Dairy Queen

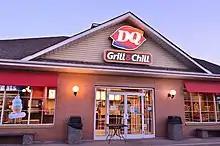
A DQ Grill & Chill in Canada

DQ Grill & Chill locations feature hot food, treats, table delivery, and self-serve soft drinks. It is the new concept for new and renovated full-service restaurants. Stores are larger than older-style locations and feature a completely new store design. They usually offer an expanded menu, including breakfast, GrillBurgers, grilled sandwiches, and limited table service (customers still place orders at the counter). They also contain self-serve soft drink fountains allowing free refills. In December 2001, Chattanooga, Tennessee, was the site of the first two Dairy Queen Grill and Chill restaurants in the United States. The nation's largest DQ Grill & Chill is located in Bloomington, Illinois. In 2023, a Grill & Chill location in Phoenix, Arizona had a large red spoon statue stolen from the front of the restaurant. The spoon was discovered three days later and returned. The spoon had been dumped on a baseball field next to a Phoenix middle school.